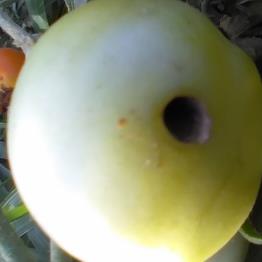
Crop: Tomato
Condition: helicoverpa-armigera-p